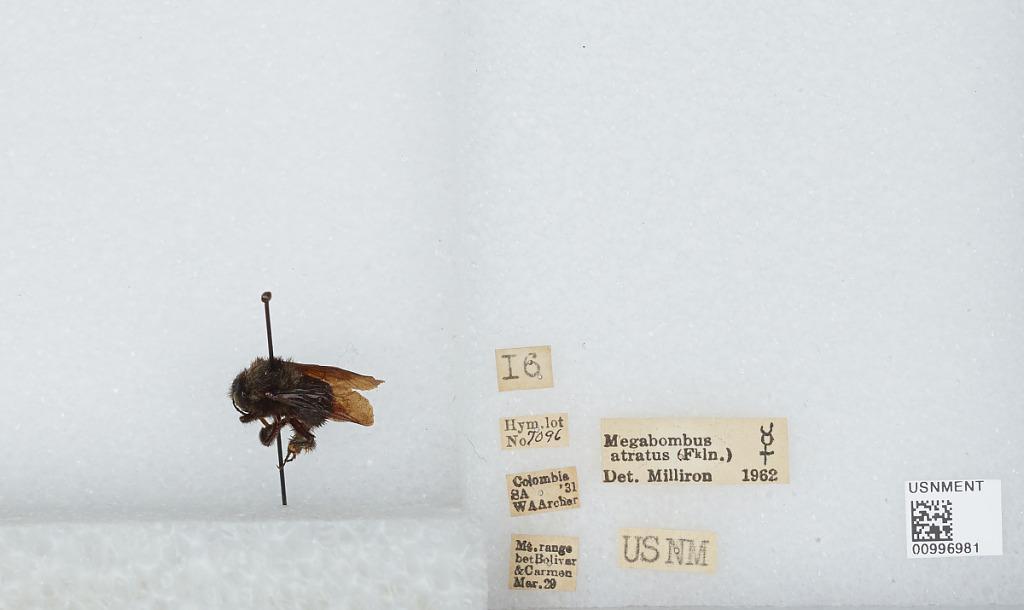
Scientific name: Bombus (Fervidobombus) atratus Franklin
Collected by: W. Archer
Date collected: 1931-3-29
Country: Colombia
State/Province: Bolivar
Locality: Mt. range, El Carmen de Bolivar
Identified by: Milliron